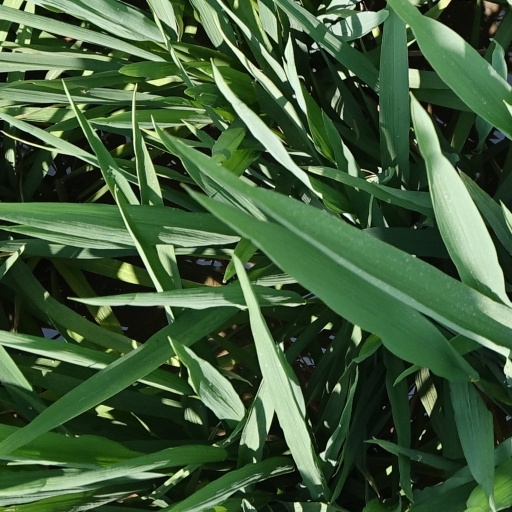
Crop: rice